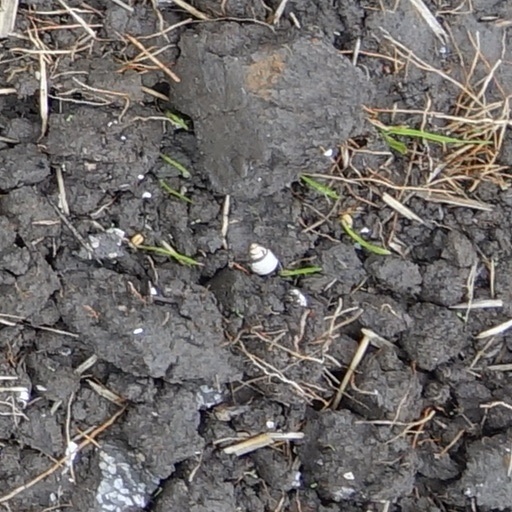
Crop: wheat